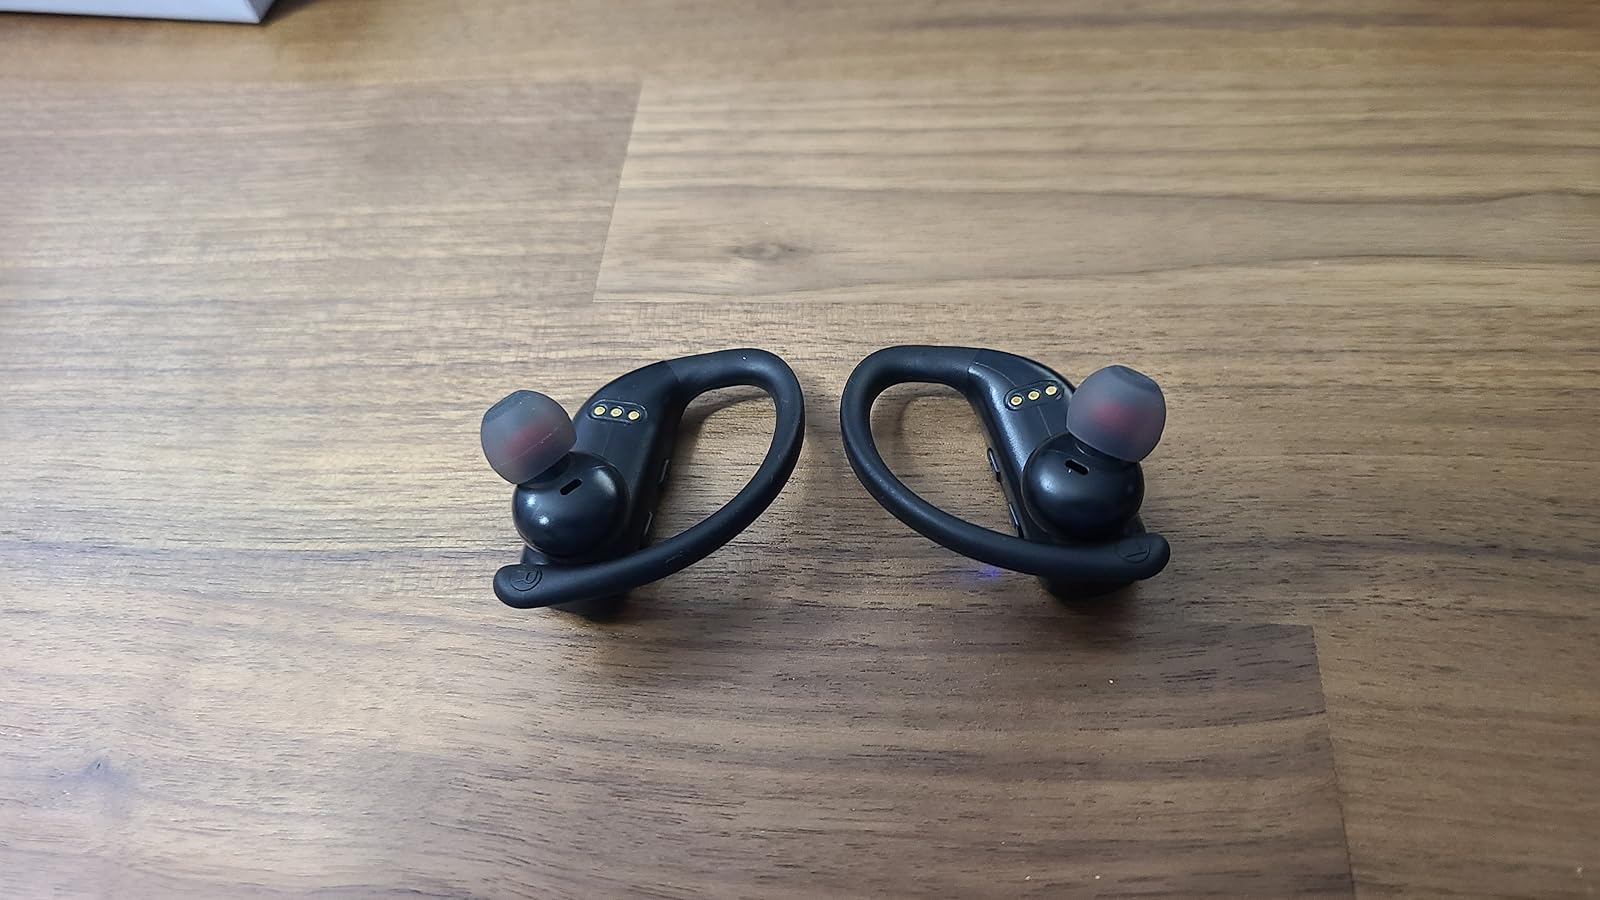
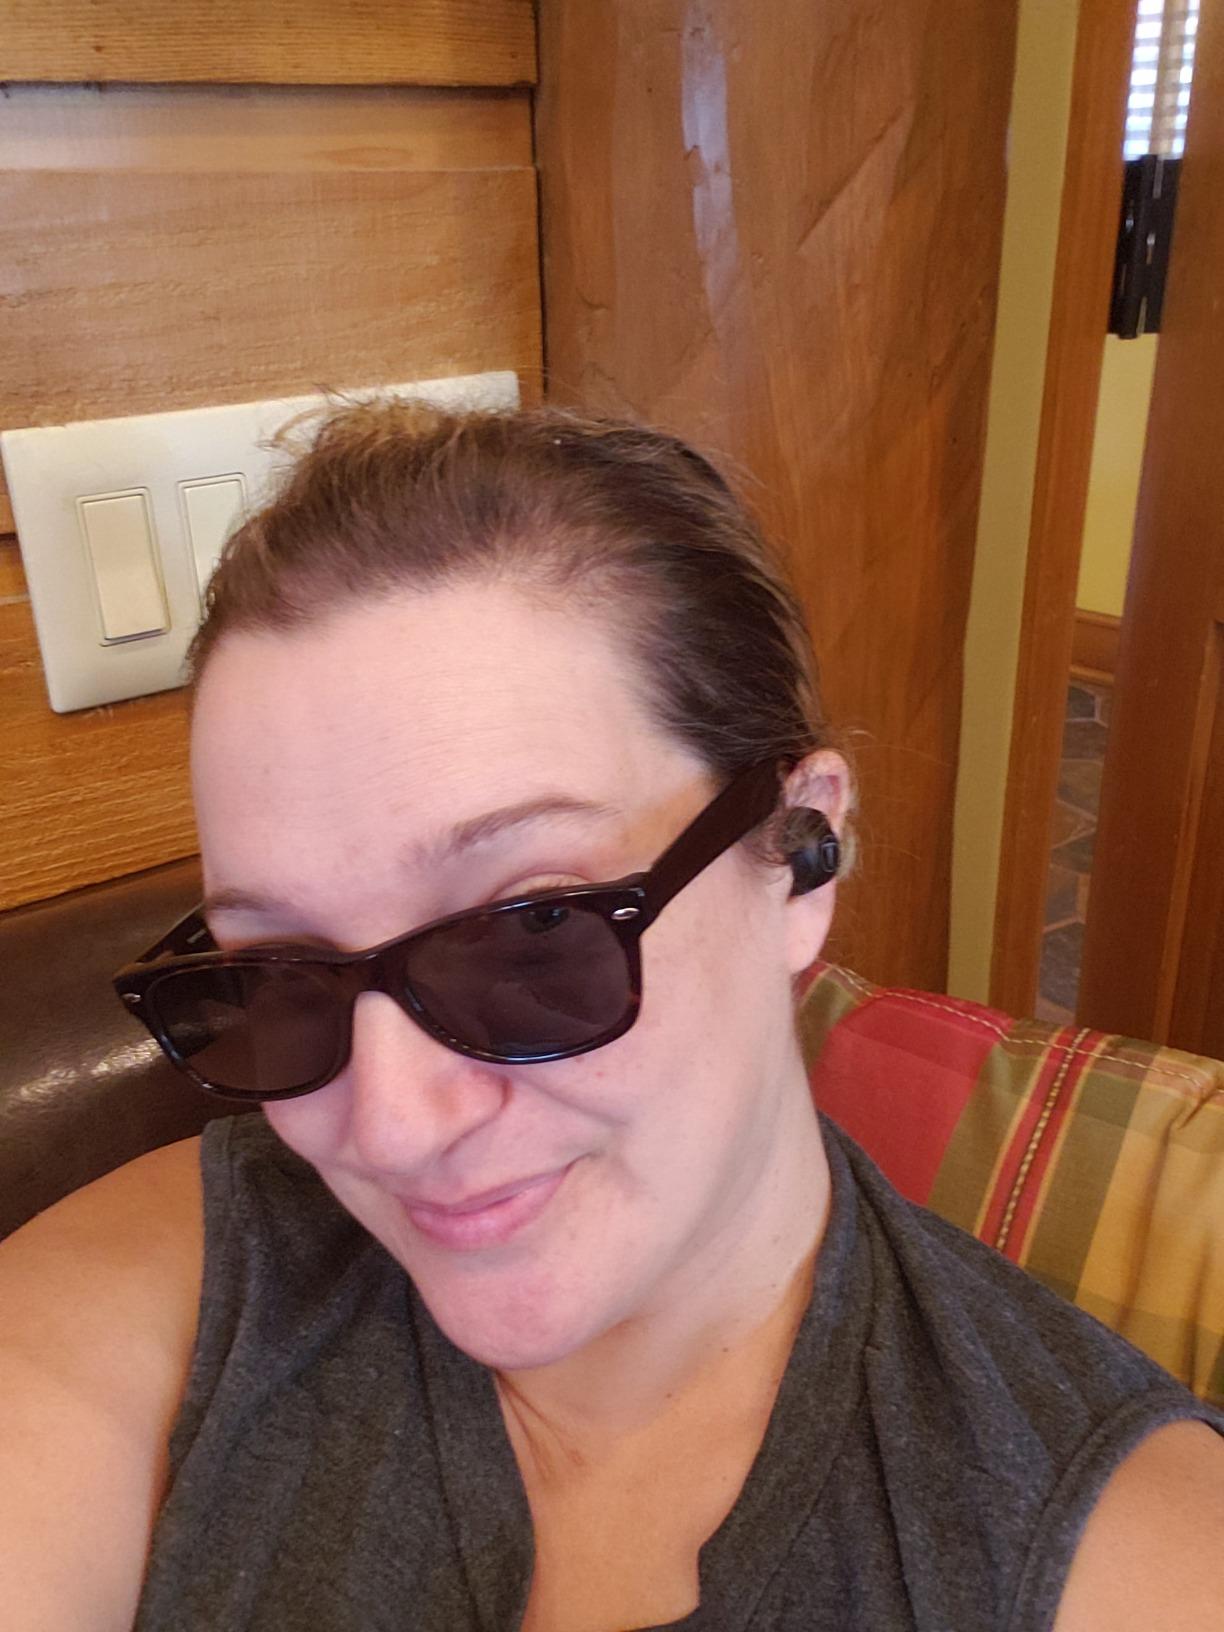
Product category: earbuds
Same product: no